Niels Kristian Iversen

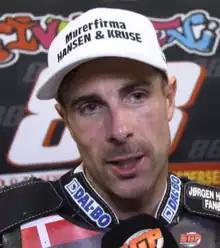
Iversen in 2019

Niels Kristian Trochmann Iversen (born 20 June 1982 in Esbjerg, Denmark) is an international motorcycle speedway rider. He is a seven times national champion of Denmark and was part of the Danish teams that won the Speedway World Cup in 2006, 2008, 2012 and 2014.